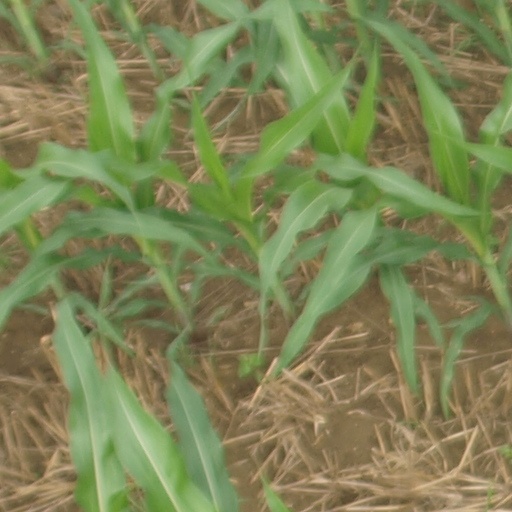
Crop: maize; corn